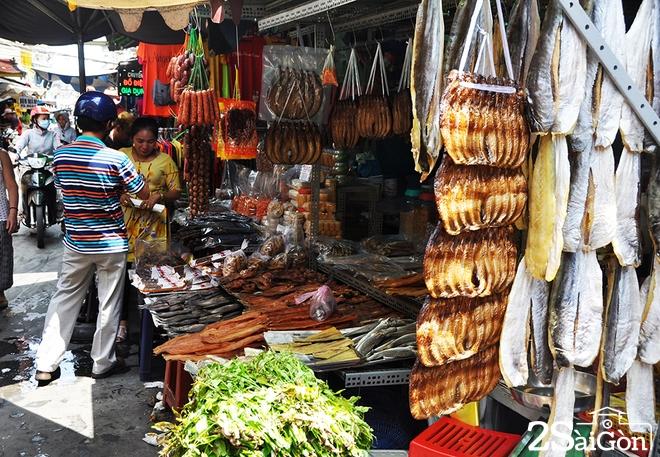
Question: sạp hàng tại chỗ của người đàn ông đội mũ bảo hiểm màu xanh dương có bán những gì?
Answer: khô cá và lạp xưởng